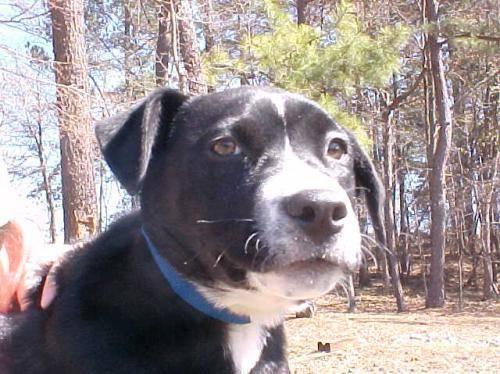
dog